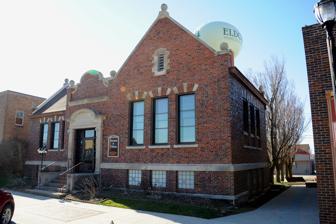
Building: Former Eldora Public Library
Country: United States of America
Year built: 1903
United States historic place Eldora Public Library U.S. National Register of Historic Places U.S. Historic district Contributing property Show map of Iowa Show map of the United States Location 1219 14th Ave. Eldora, Iowa Coordinates 42°21′34.6″N 93°05′55.5″W / 42.359611°N 93.098750°W / 42.359611; -93.098750 Area less than one acre Built 1902-1903 Architect Patton & Miller Architectural style Renaissance Revival Part of Eldora Downtown Historic District ( ID09000297 ) MPS Public Library Buildings in Iowa TR NRHP reference No. 83000364 Added to NRHP May 23, 1983 The Former Eldora Public Library is a historic building located in Eldora, Iowa , United States.  On December 30, 1901, the Carnegie Foundation agreed to grant the community $10,000 to build a new library building. The Chicago architectural firm of Patton & Miller designed it in the Renaissance Revival style, and it was dedicated on May 11, 1903.  The single-story, brick structure is somewhat rare in that its plan is an asymmetrical massing of intersecting gables . The entrance pavilion is located at the intersection of the two masses. The building was listed on the National Register of Historic Places in 1983. In 2010 it was included as a contributing property in the Eldora Downtown Historic District in 2010. The library has subsequently moved to a new facility, and this building has been converted for commercial use. References